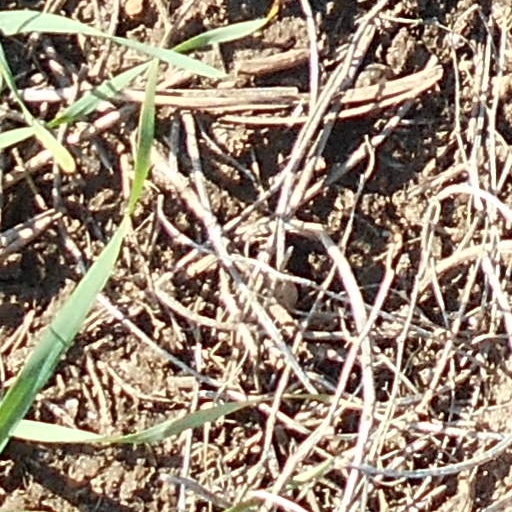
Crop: wheat